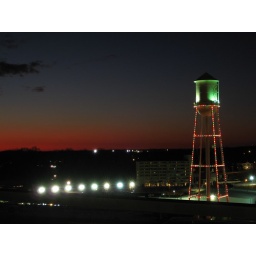
The Lucky Strike water tower at the American Tobacco campus in downtown Durham.